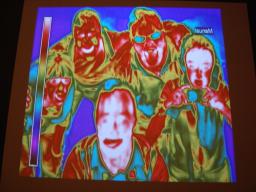
Label: Background_without_leaves